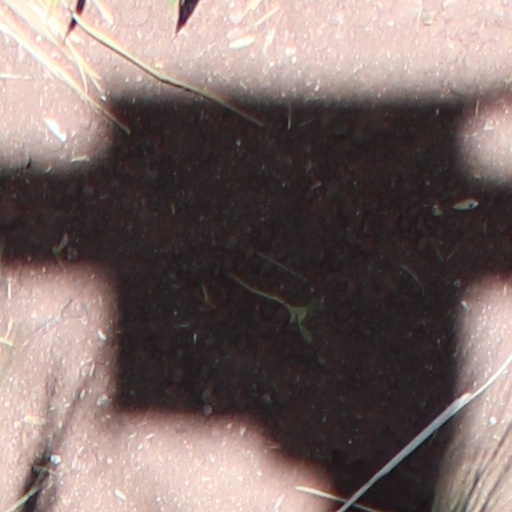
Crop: wheat